List of birds of Zambia

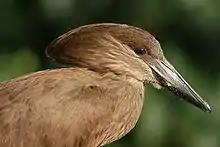
The shape of the hammerkop's head with a curved bill and crest at the back is reminiscent of a hammer, hence its name.

Order: PelecaniformesFamily: Balaenicipididae